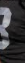
Number: 3